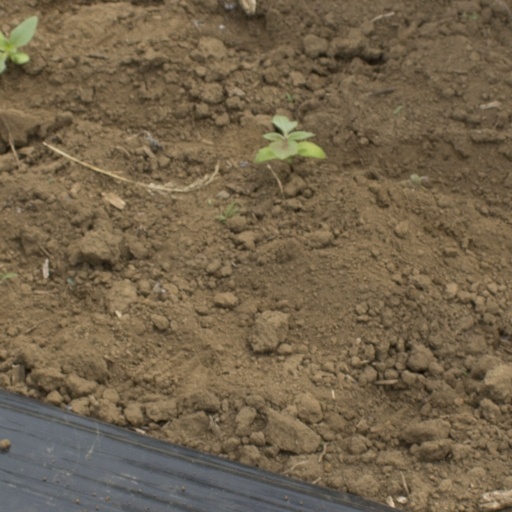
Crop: Jerusalem artichoke